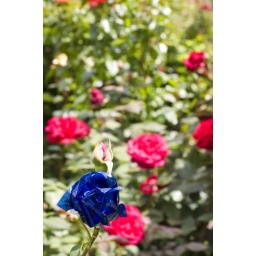
An origami rose made from blue cellophane... by moi of course!!!